Mowag Piranha

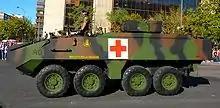
MOWAG Piranha IIIC ambulance of the Spanish Marines

Moldovan Ground Forces – 19 Piranha IIIH, supplied by Germany (Due to Swiss veto Danish request to re-export Piranha 3 armoured vehicles to Ukraine) as overhauled former Danish Army vehicles, first 3 vehicles delivered on 11.01.2023